Stamping press

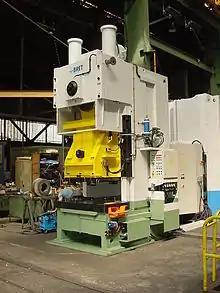
Mechanical press

A stamping press is a metalworking machine tool used to shape or cut metal by deforming it with a die. A stamping press uses precision-made male and female dies to shape the final product. It is a modern-day counterpart to the hammer and anvil.